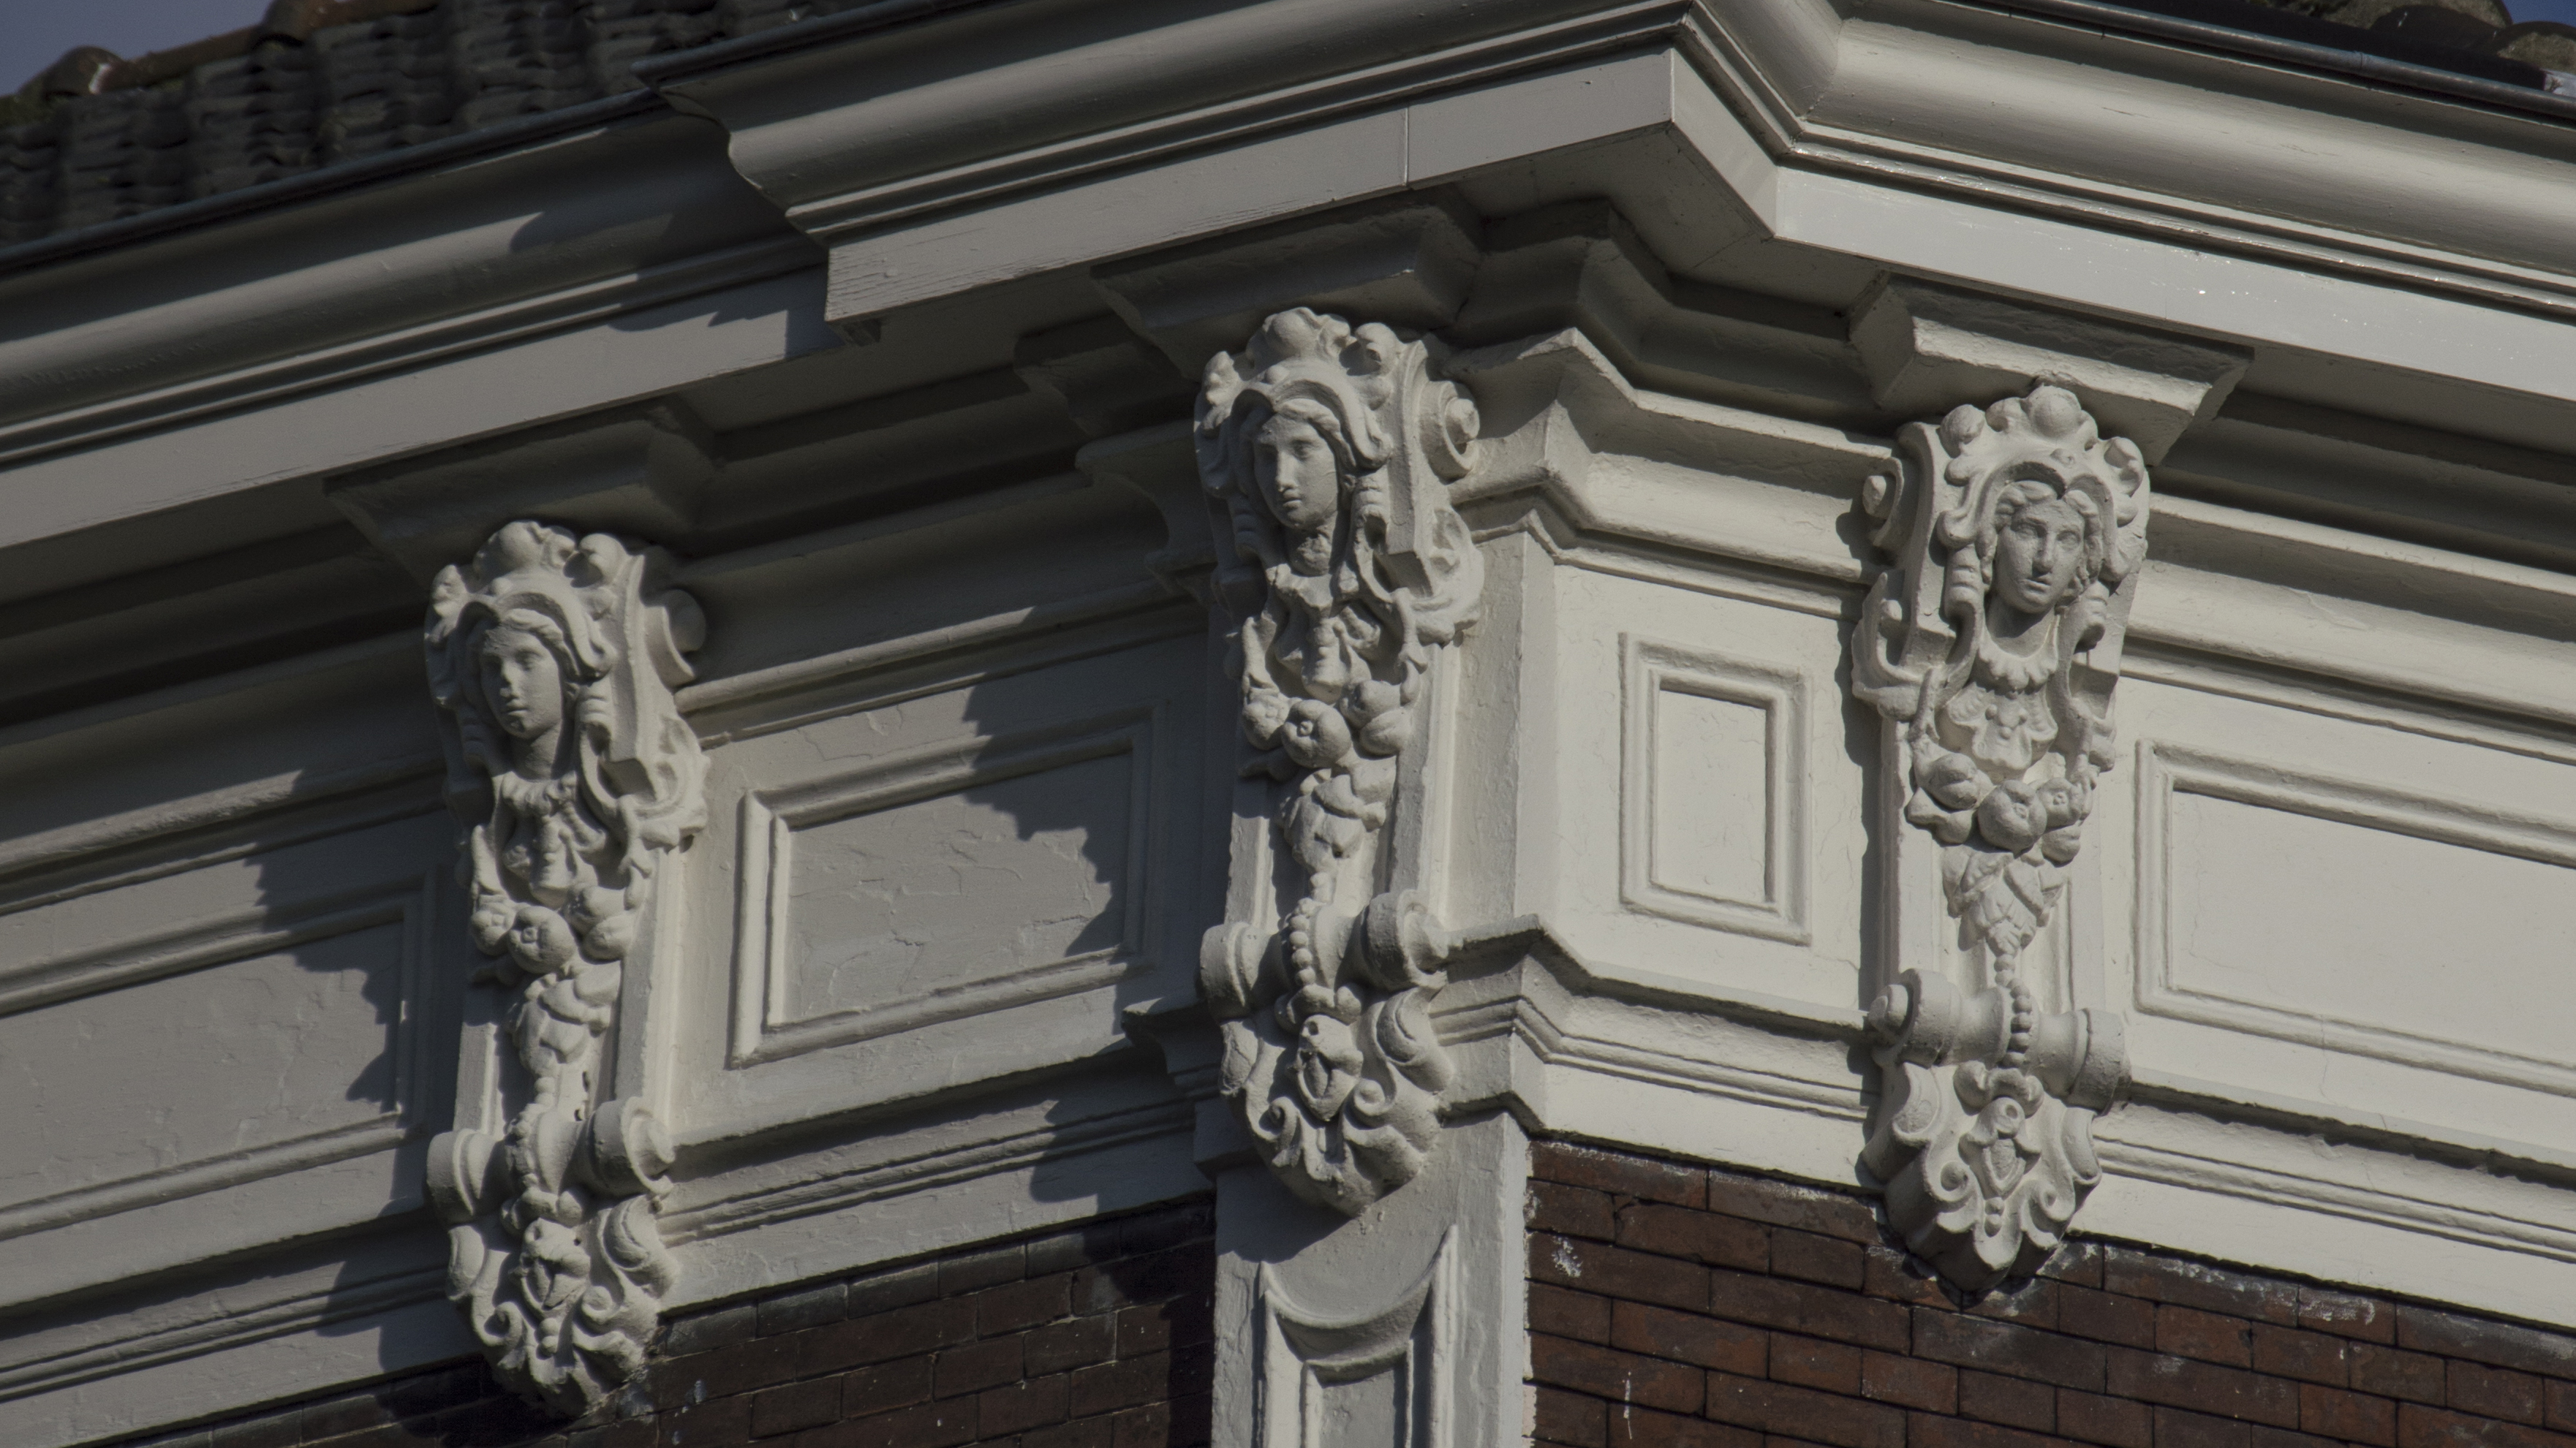
outdoor, architecture, photography, window, roof, building, urban, photo, column, facade, nikon, historic, holland, nederland, netherlands, dutch, outdoorphotography, picture, photograph, fotos, foto, fotografie, eaves, fries, urbanphotography, paulvandevelde, pdvandevelde, padagudaloma, landschapsfotografie, dordrecht, stadsfotografie, nederlandinfotos, historisch, voorstraat, stadswandeling, architectuur, pvdvfotografie, pdvandeveldedordrecht, diep, rondjedordt, dedordtevaer, dutchphotography, nederlandsefotografie, dutchphotogaraphy, totallydutch, fotografienederland, hollandsefotografie, fotografieholland, dordtmonumenteel, fotosdordrecht, fotosvandordrecht, erfgoedcentrumdiep, openmonumentendag, fotovandeweek, dordrechtmonumenteel, stucwerk, sierwerk, daklijst, boeiboord, vrouwenkopjes, baluster